Beloslav Peak

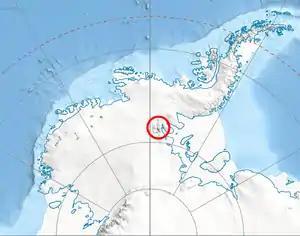
Location of Sentinel Range in Western Antarctica.

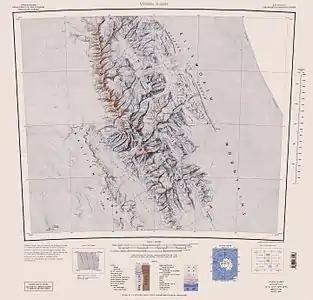
Sentinel Range map.

Beloslav Peak is the peak rising to 1974 m in Doyran Heights, southeast Sentinel Range in Ellsworth Mountains, Antarctica, and surmounting Guerrero Glacier to the southwest and Sikera Valley to the east.